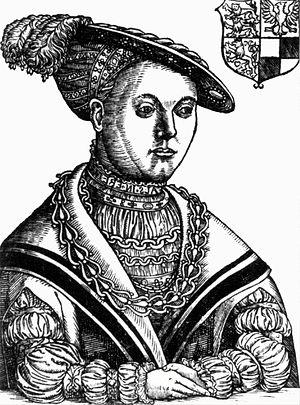
Élisabeth de Brandebourg fut duchesse consort de Brunswick-Göttingen-Calenberg par son mariage avec Éric Ier de Brunswick-Calenberg-Göttingen, décédé en 1540. De 1540 à 1545, date de la fin de la minorité de son fils, Éric II de Brunswick-Calenberg-Göttingen, elle fut la régente du duché de Brunswick-Göttingen-Calenberg. Elle est considérée comme un des "princes de la Réforme", ayant, de concert avec le réformateur hessois Anton Corvinus, permis à la Réforme de prévaloir dans le sud de la Basse-Saxe. Elle est également l'auteur de plusieurs livres, d'hymnes religieux et de prières.